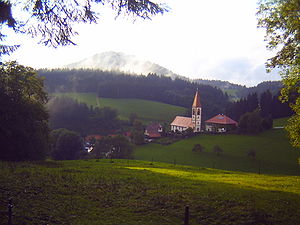
Naturparker i Tyskland / Naturparker
Naturparker i Tyskland er en liste over de 104 naturparker der er er oprettet i henhold til § 27 i Bundesnaturschutzgesetz. De omfatter omkring 25% af Tysklands areal.